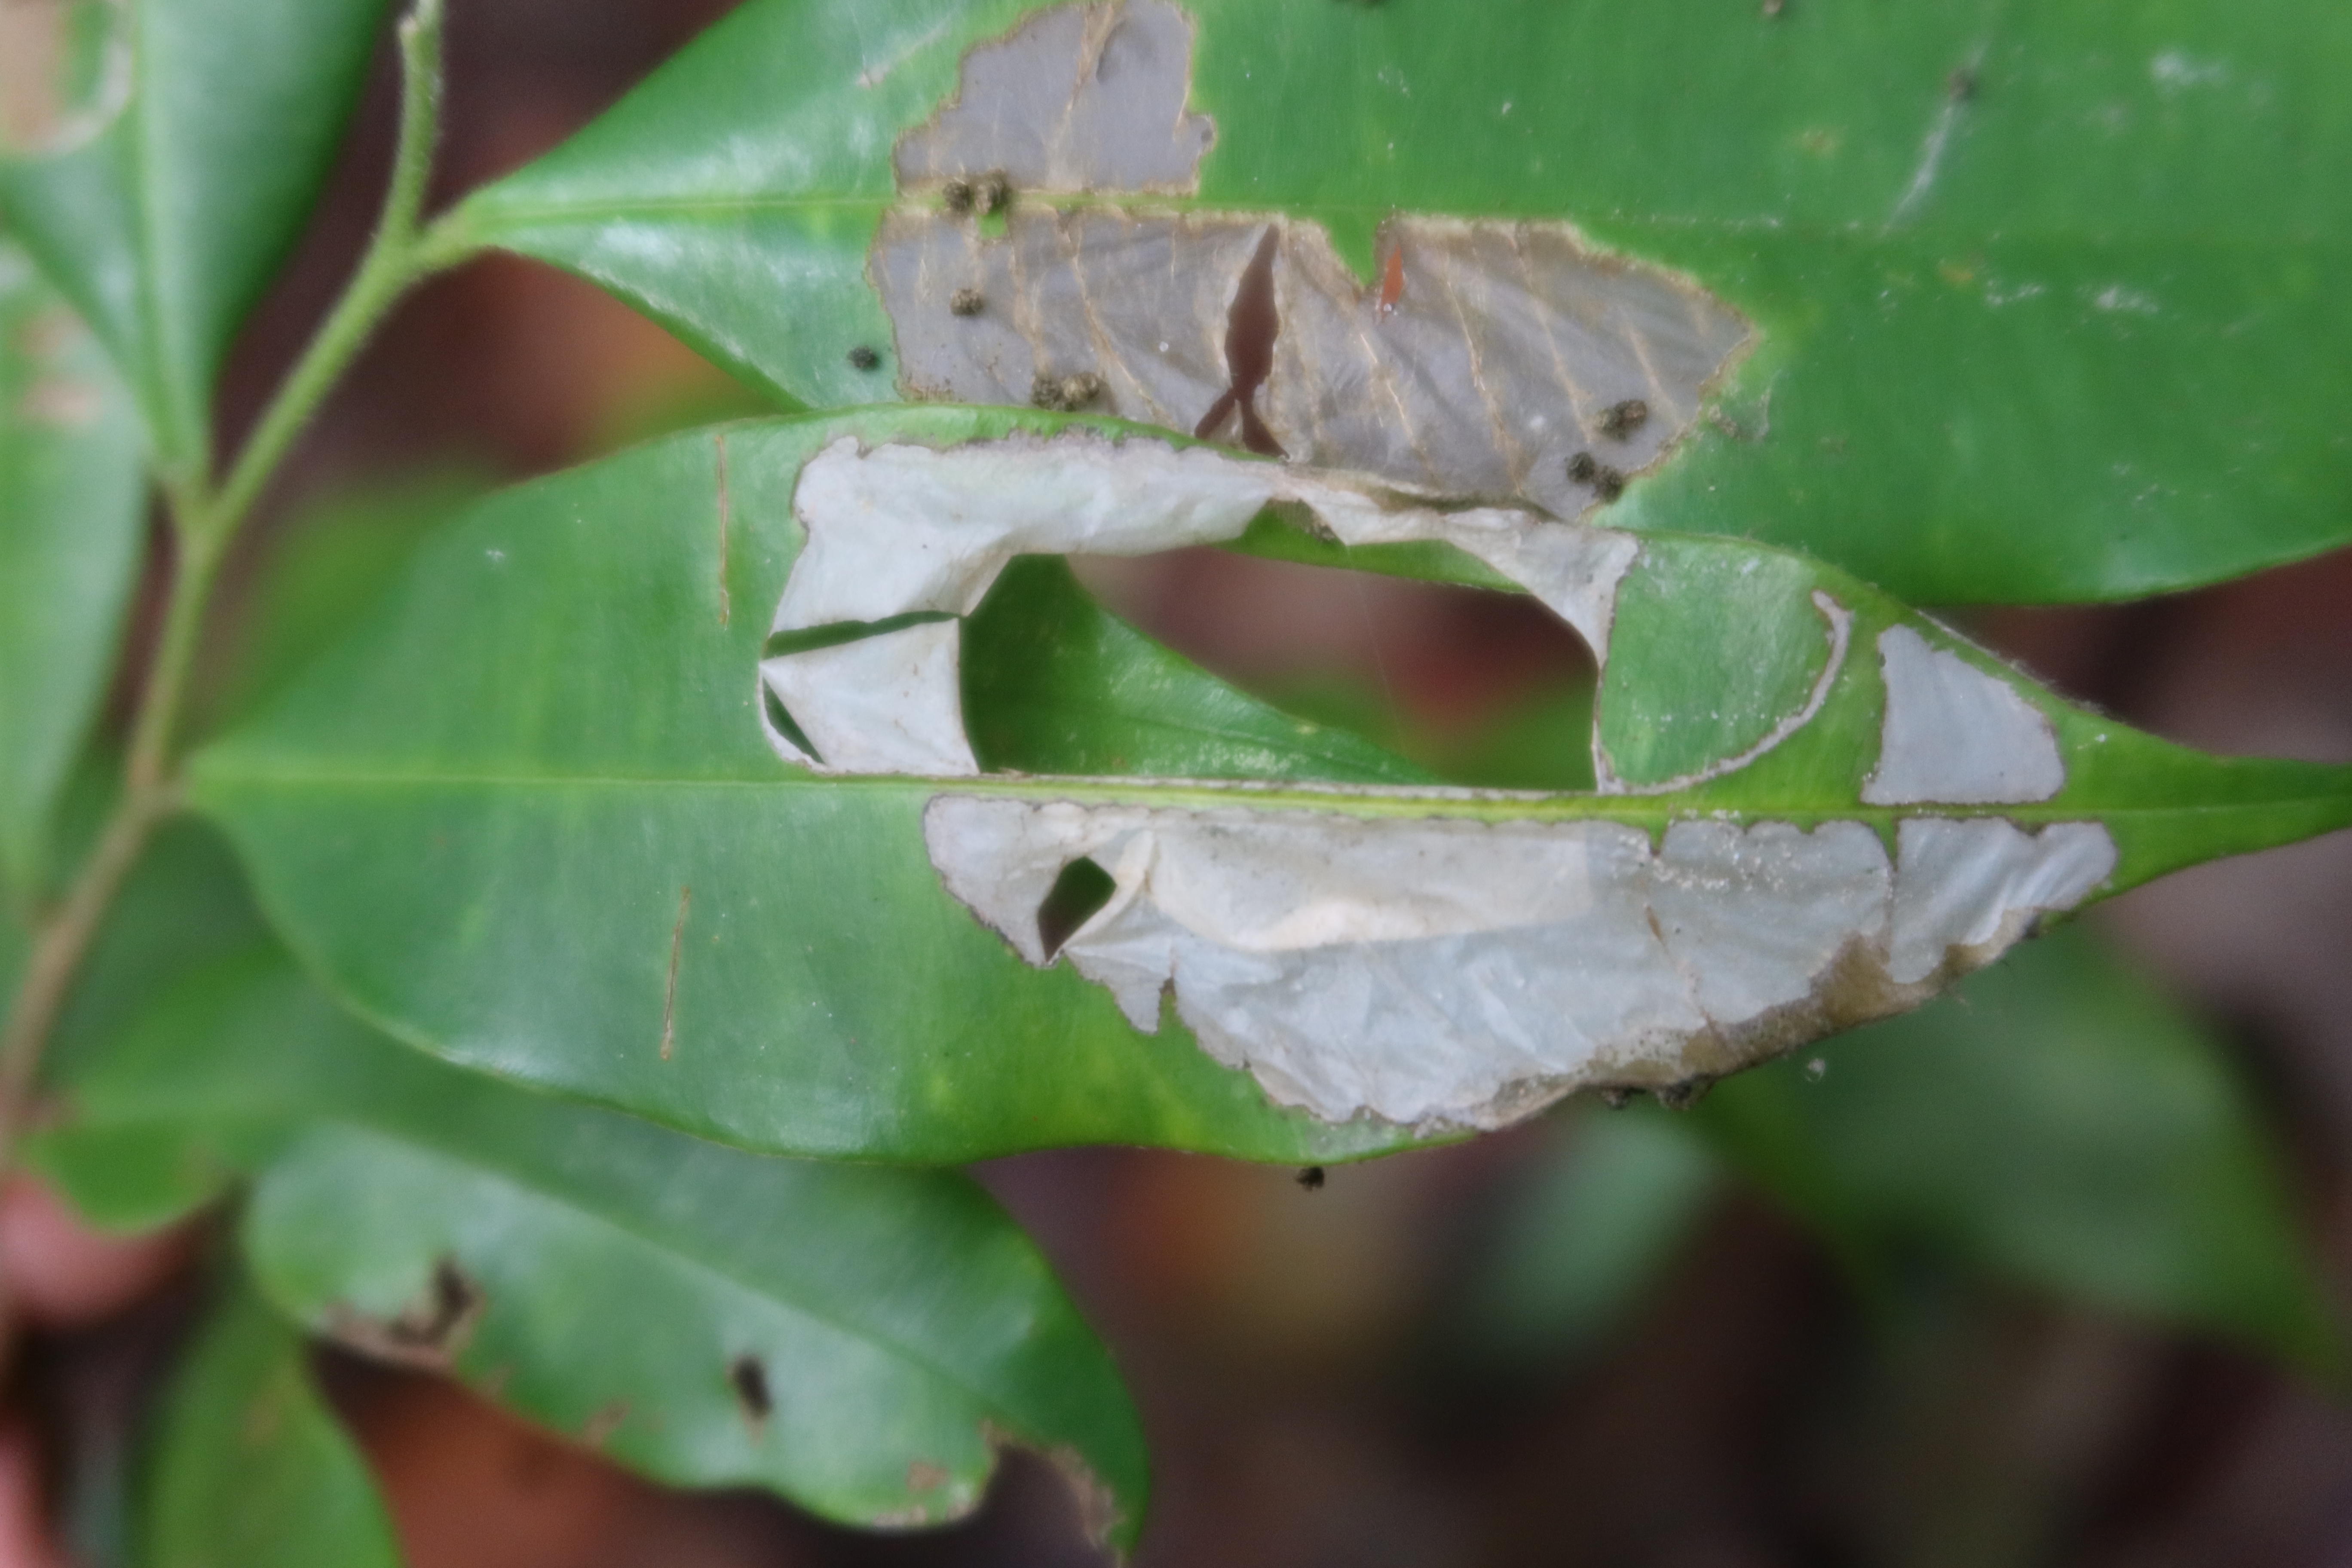
Label: Translucent lesion